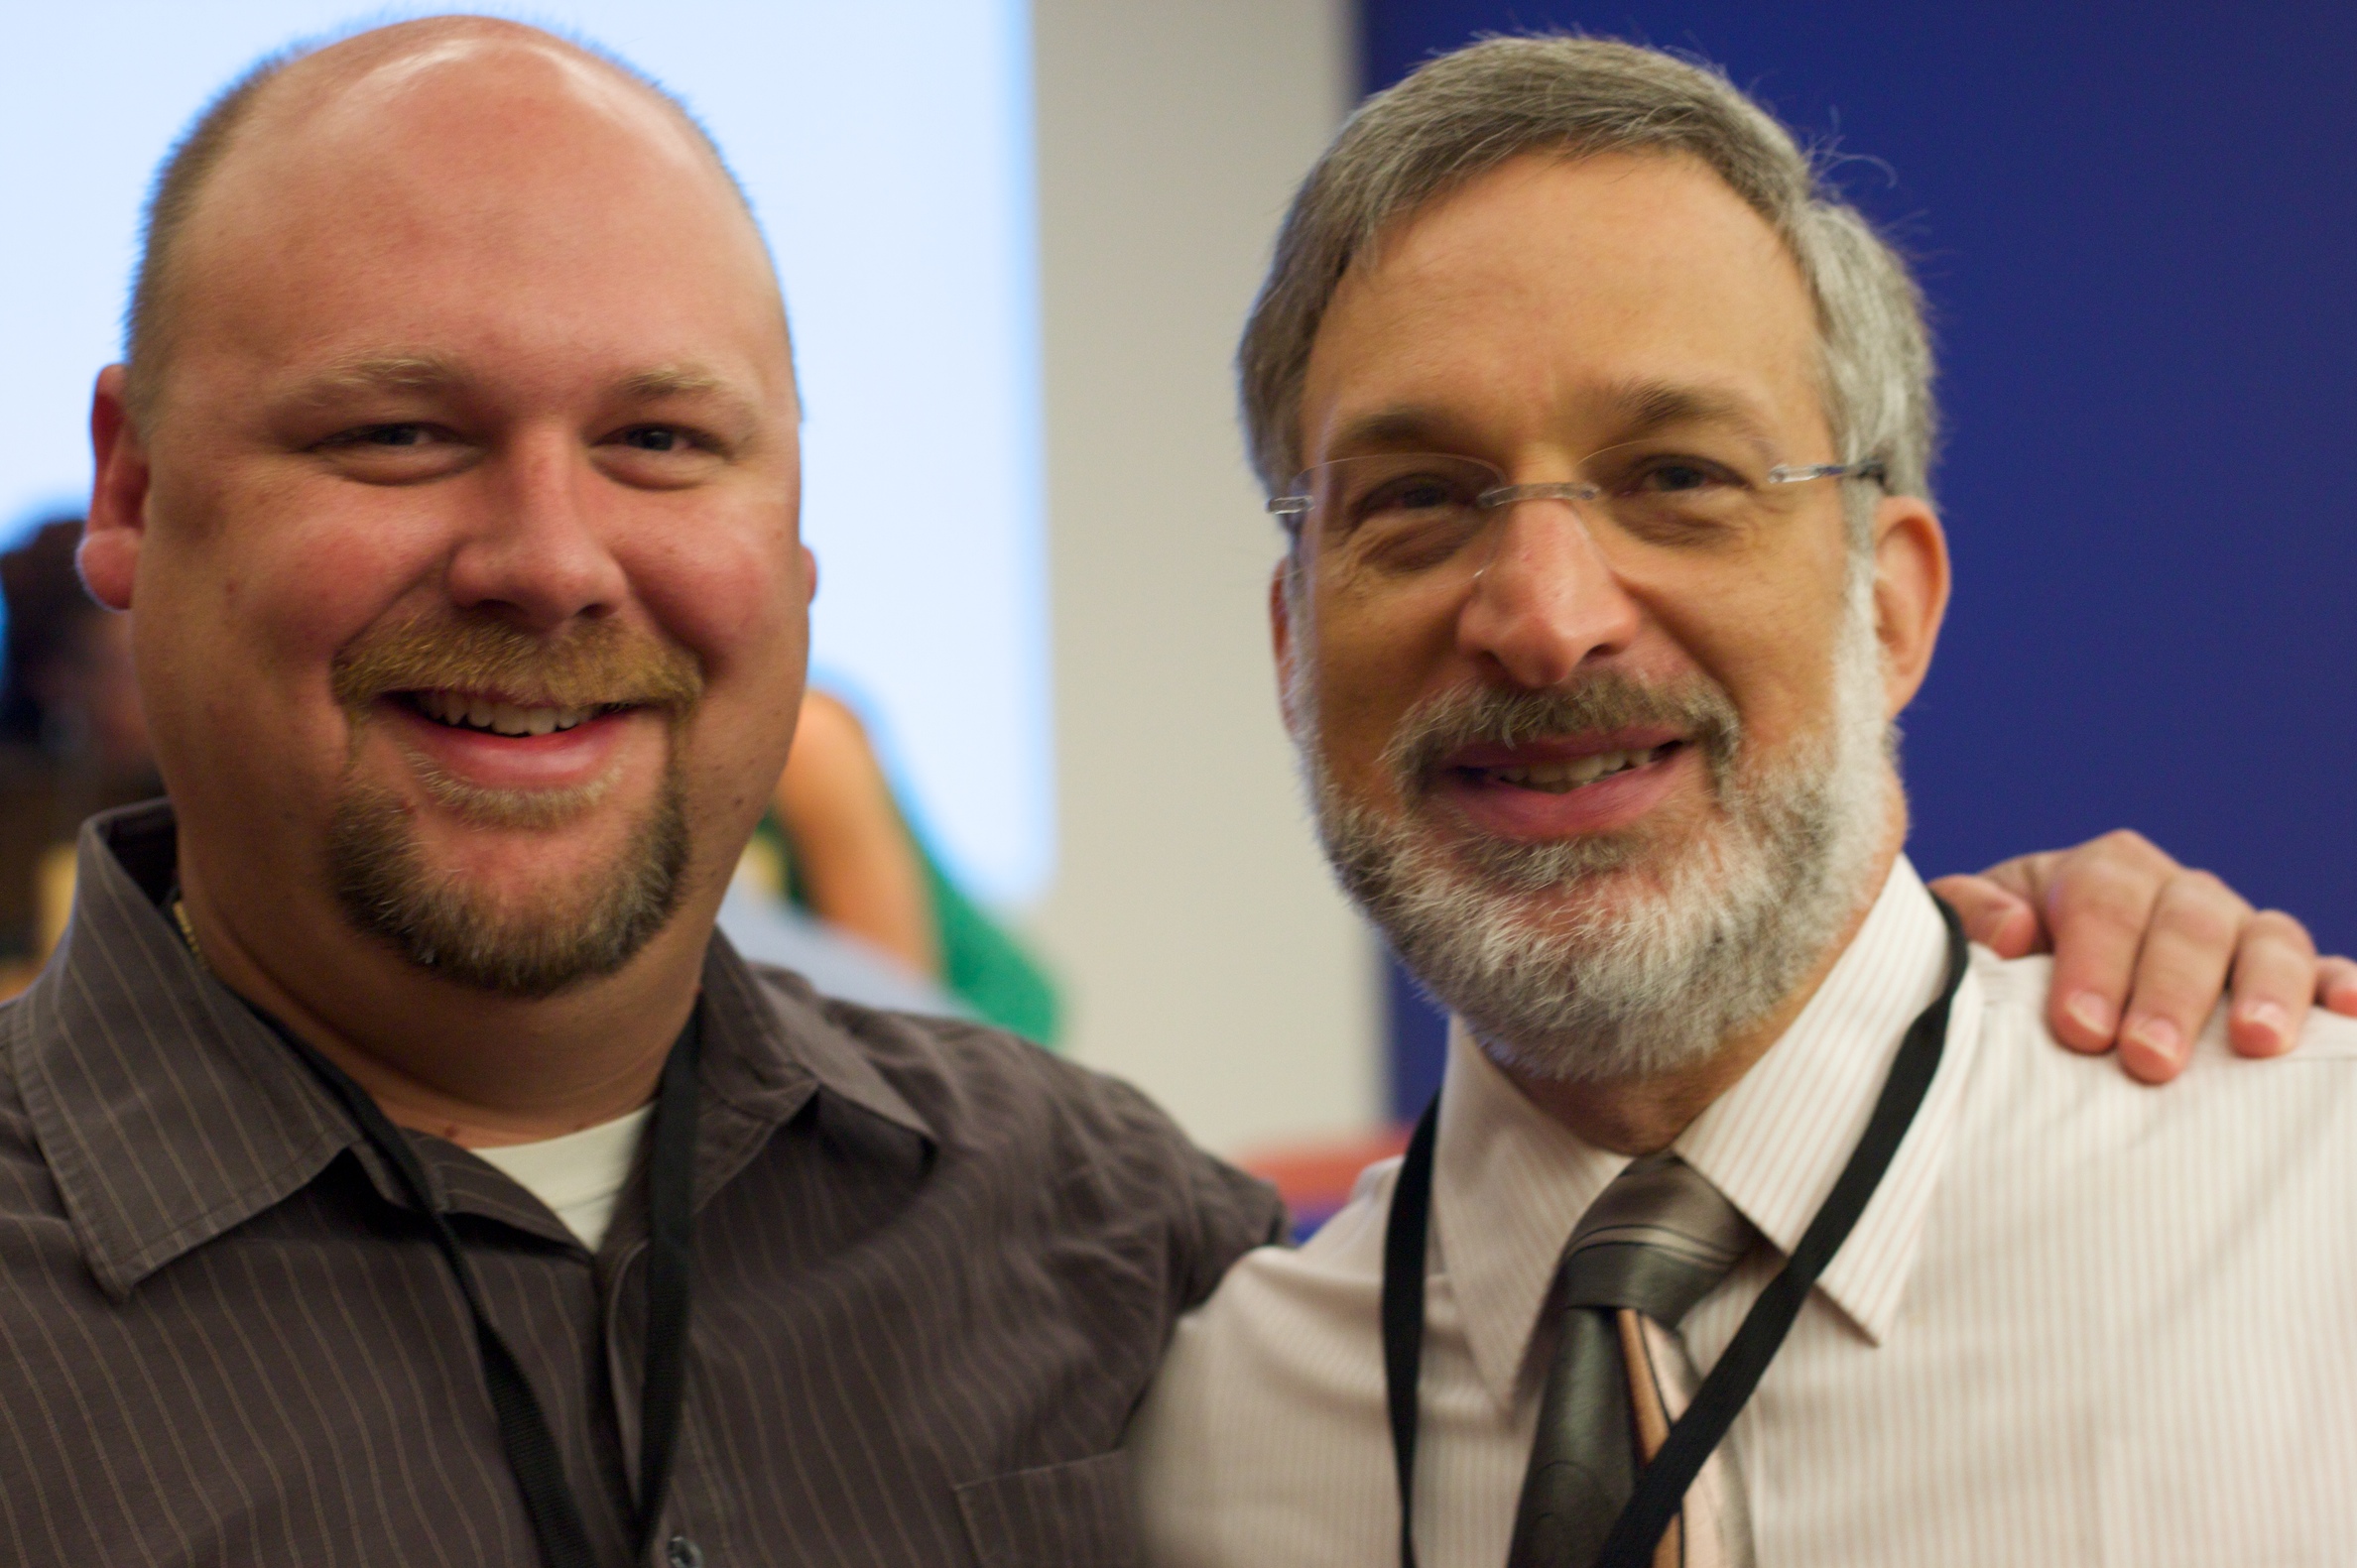
man, person, people, hair, vancouver, beard, senior citizen, opened09, facial hair